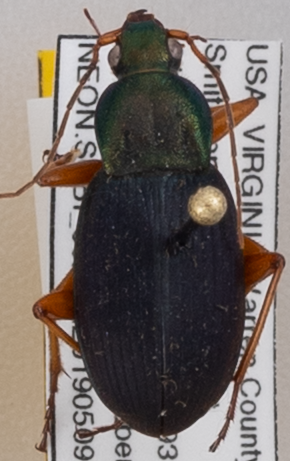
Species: Chlaenius aestivus
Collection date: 2019-05-09
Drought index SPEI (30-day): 1.13
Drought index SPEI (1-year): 2.09
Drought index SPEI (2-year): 2.09